Archibald Sturrock

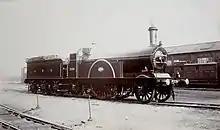
A Sturrock 7' 0" 2-2-2 Single, built by Kitson's for the Great Northern Railway in 1860

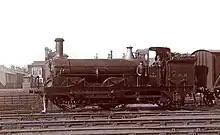
A Sturrock 0-4-2 suburban Tank Engine built for the Great Northern Railway in 1865

Archibald Sturrock (30 September 1816 – 1 January 1909) was a Scottish mechanical engineer who was born at Petruchie, Angus, Scotland. He was locomotive superintendent of the Great Northern Railway from 1850 until c. 1866, having from 1840 been Daniel Gooch's assistant on the Great Western Railway.